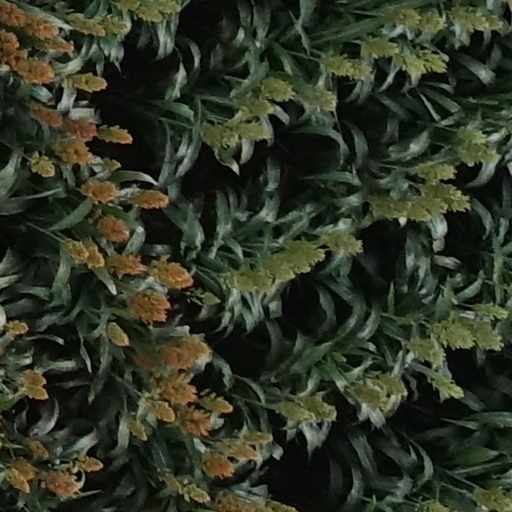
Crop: sorghum